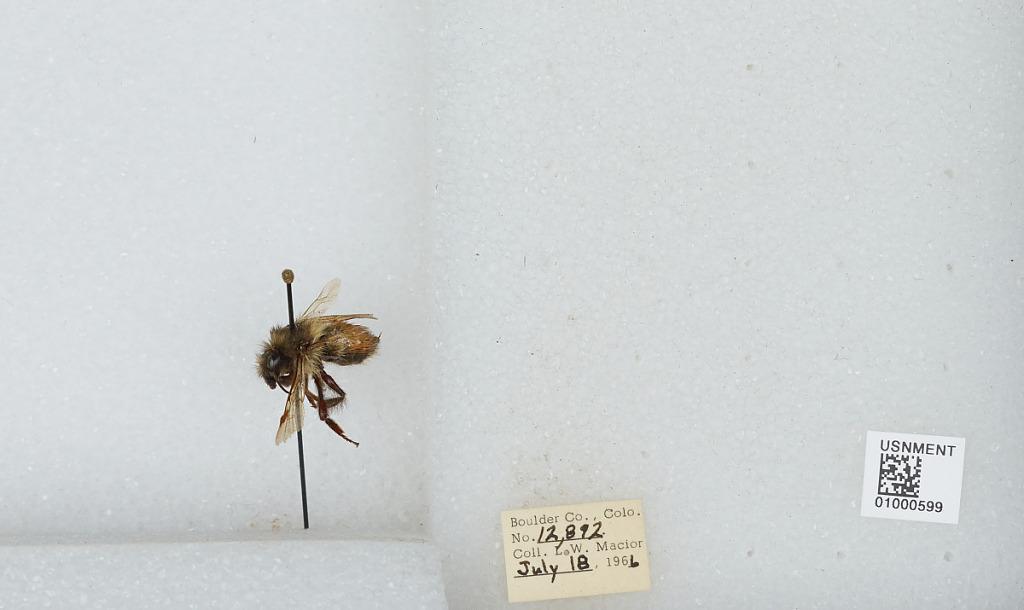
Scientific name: Bombus (Pyrobombus) melanopygus Nylander
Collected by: L. Macior
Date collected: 1966-7-18
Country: United States
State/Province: Colorado
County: Boulder
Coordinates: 40.015, -105.27